Cathedral of San Juan, Puerto Rico

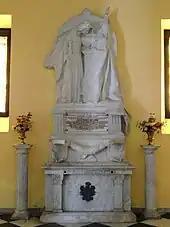
Tomb of Juan Ponce de León.

Although the Cathedral of Santa María la Menor in Santo Domingo, Dominican Republic, is an older church building, and the Garðar Cathedral Ruins in Garðar, Greenland were built and served as a cathedral much earlier, the Cathedral of San Juan holds the distinction of being the oldest existing purpose-built cathedral church in the Americas. This is because San Juan, then known as the City of Puerto Rico, was the first diocese of the New World in the post-Columbus era (excluding Norse settlements in Greenland), with Bishop Don Alonso Manso appointed in 1511.